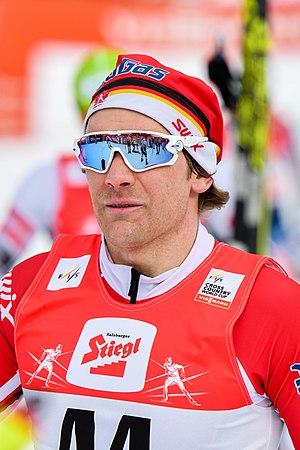
Devon Kershaw, né le 20 décembre 1982 à Grand Sudbury, est un fondeur canadien qui a commencé sa carrière en 2000. Considéré comme l'un des meilleurs fondeurs des années 2010, il a notamment remporté le titre mondial en sprint par équipes avec Alex Harvey en 2011 à Oslo. En Coupe du monde, il est monté sur six podiums dont deux victoires individuelles en 2012. Enfin, il a été le dauphin de Dario Cologna au classement général de la Coupe du monde 2012, une première pour un canadien en ski de fond.